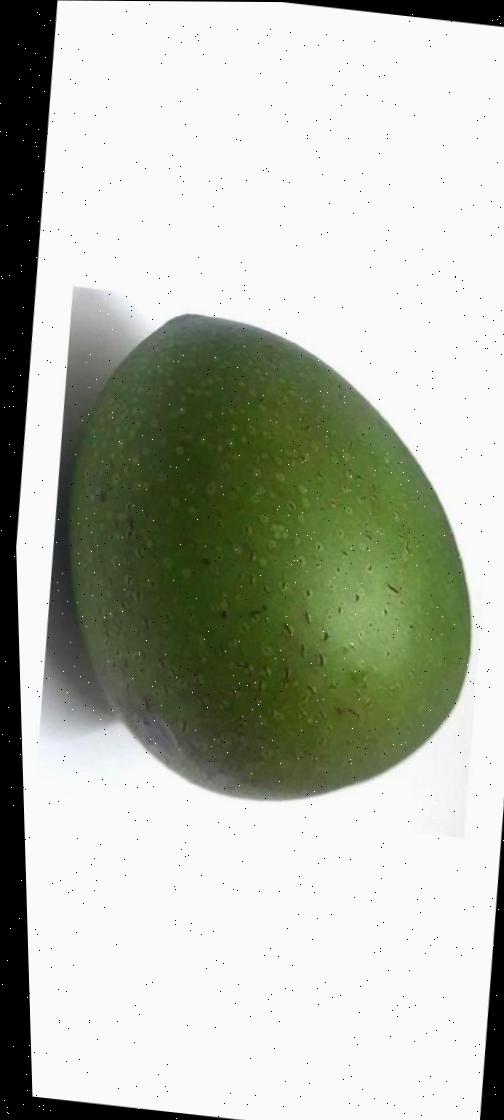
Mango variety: Ashshina Zhinuk